Brian Hoyer

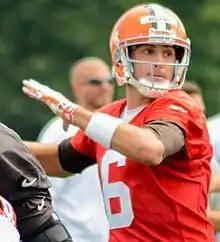
Hoyer with the Browns in 2014

With the Browns' releases of Weeden and Campbell to free agency, Hoyer stated that he was confident that he would be the starting quarterback for the Browns, no matter who they would draft in 2014. The Browns drafted Heisman Trophy winning quarterback Johnny Manziel with the 22nd overall pick, who was known as one of the top quarterback prospects in the 2014 NFL draft. Hoyer did not take this as too much of a shock, stating "I don't want people to think I'm sitting at home pouting." Head Coach Mike Pettine stated that Manziel would not simply be handed the job, leaving the starter position open to competition.